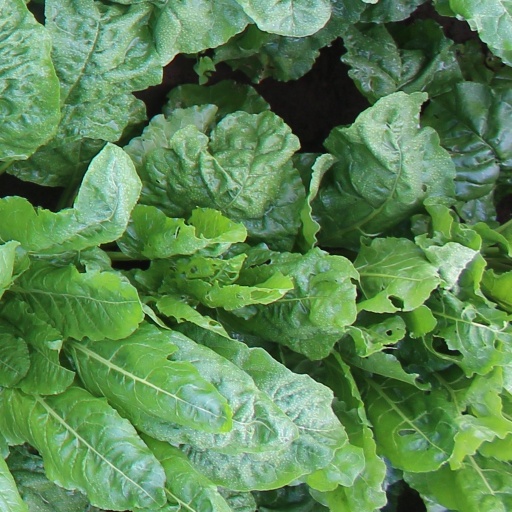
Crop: sugar beet